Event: Nepal Earthquake
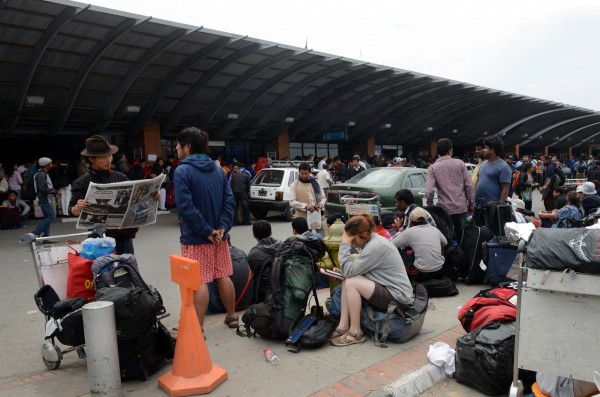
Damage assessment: no_damage